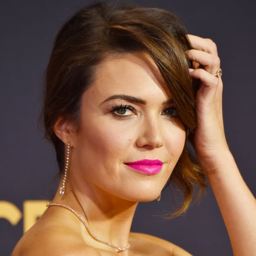
hair , makeup , and nails at award